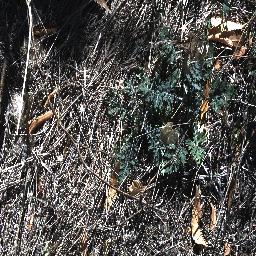
Label: parthenium